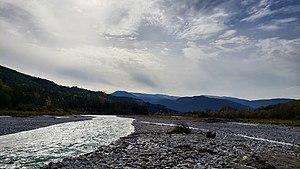
Le Verdon est une rivière française qui prend sa source au pied de la Tête de la Sestrière, entre le col d'Allos et le Pic des Trois-Évêchés, et se jette dans la Durance, près de Vinon-sur-Verdon, après avoir parcouru 165,7 kilomètres et collecté les eaux d’un bassin de 2 218 km² ou de 2 294 km².